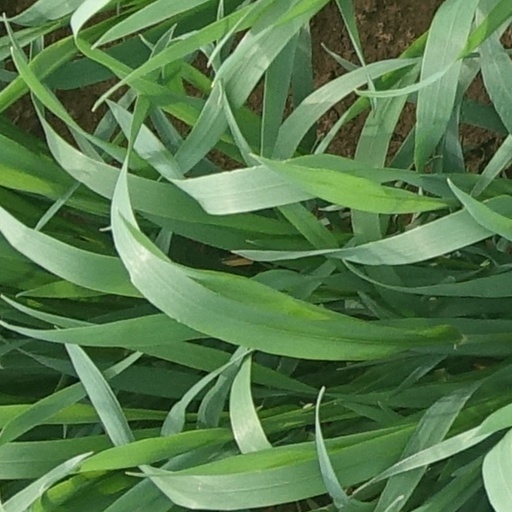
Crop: wheat